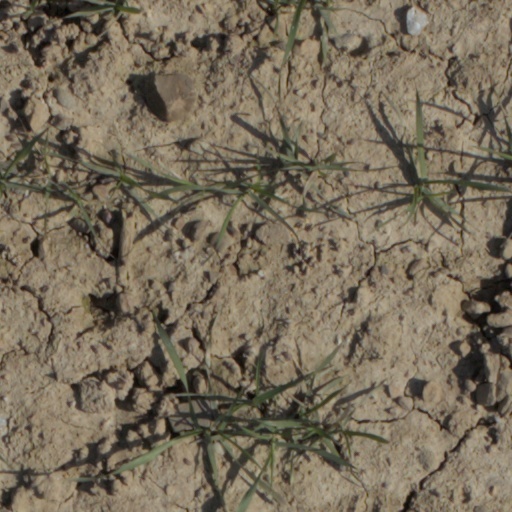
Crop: wheat